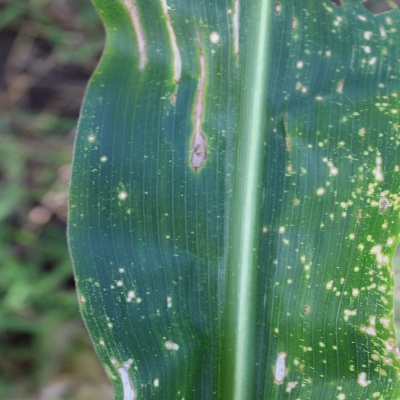
Crop: Maize
Condition: leaf blight